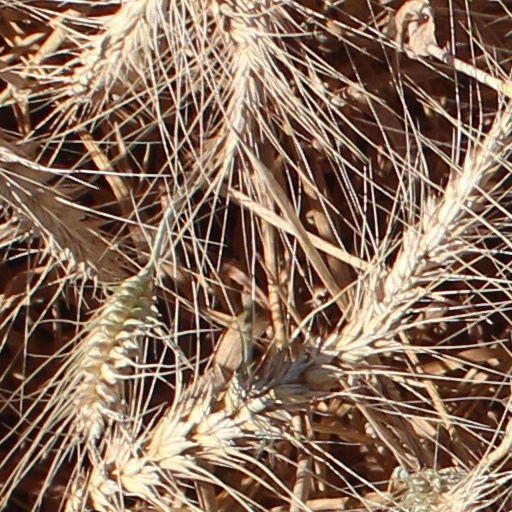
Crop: wheat